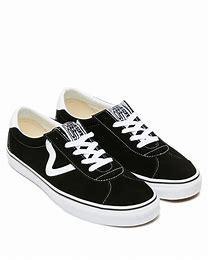
Brand: Vans
Model: Sport